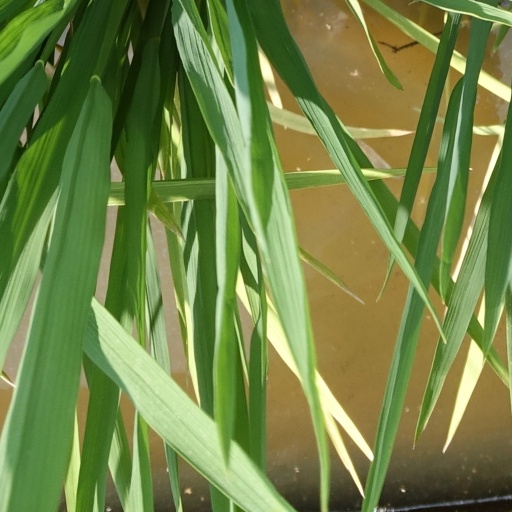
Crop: rice